Line 11 (Madrid Metro)

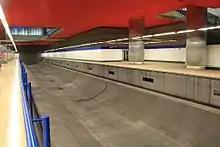
Empty platforms at Chamartín, intended for Line 11 and a possible Line 13

For the line's first eight years of existence, there were just three stations. In 2006 the line was extended from Pan Bendito to with two intermediate stations.